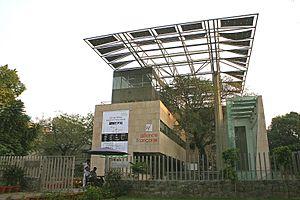
L'Alliance française est une organisation française dont l'objectif est de faire rayonner la langue française et la culture française à l'extérieur de la France.
La Fondation Alliance française est une fondation française reconnue d’utilité publique, créée en 2007, et dont la mission est la promotion de la langue et de la culture française à l’étranger. À compter de février 2020, son nom est désormais Fondation des Alliances françaises.
L'Alliance française de Delhi est un centre culturel franco-indien spécialisé dans l'enseignement de la langue française, l'organisation et la réception d'événements culturels.